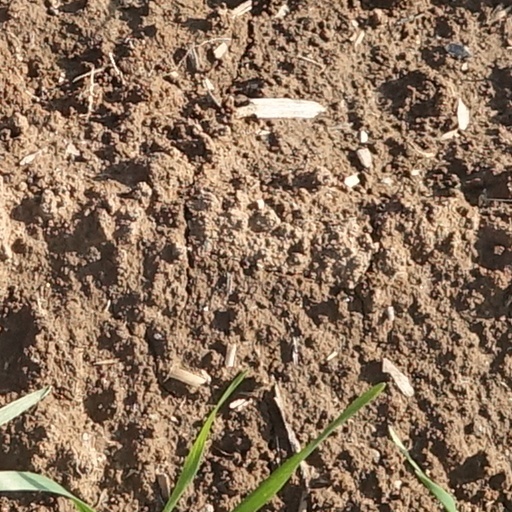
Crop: wheat